American Samoa

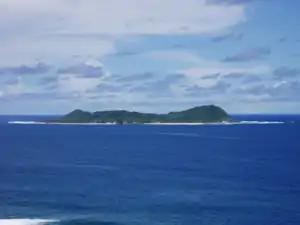
Aunuu Island

American Samoa was home to one high school as of 1961, which existed due to the matai's pressure on the naval governor to transform the old Marine barracks at Utulei into a school. The teenagers of well-off and more politically connected families attended the school, which would later be known as Samoana High School. With a median age of 15, the demand for more high schools was increasing, and three new high schools were established by 1968. Another two soon followed, and by 1979, 2,800 high school students were attending six public and private high schools in American Samoa. Looking for a cost-effective way for educational reformation, Governor H. Rex Lee introduced the public television system in 1964.